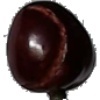
Label: Cherry 1